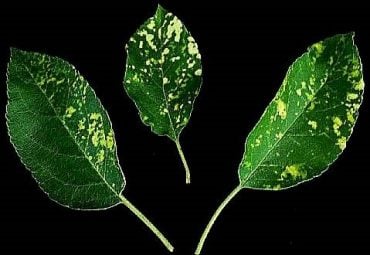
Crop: apple
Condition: mosaic_virus